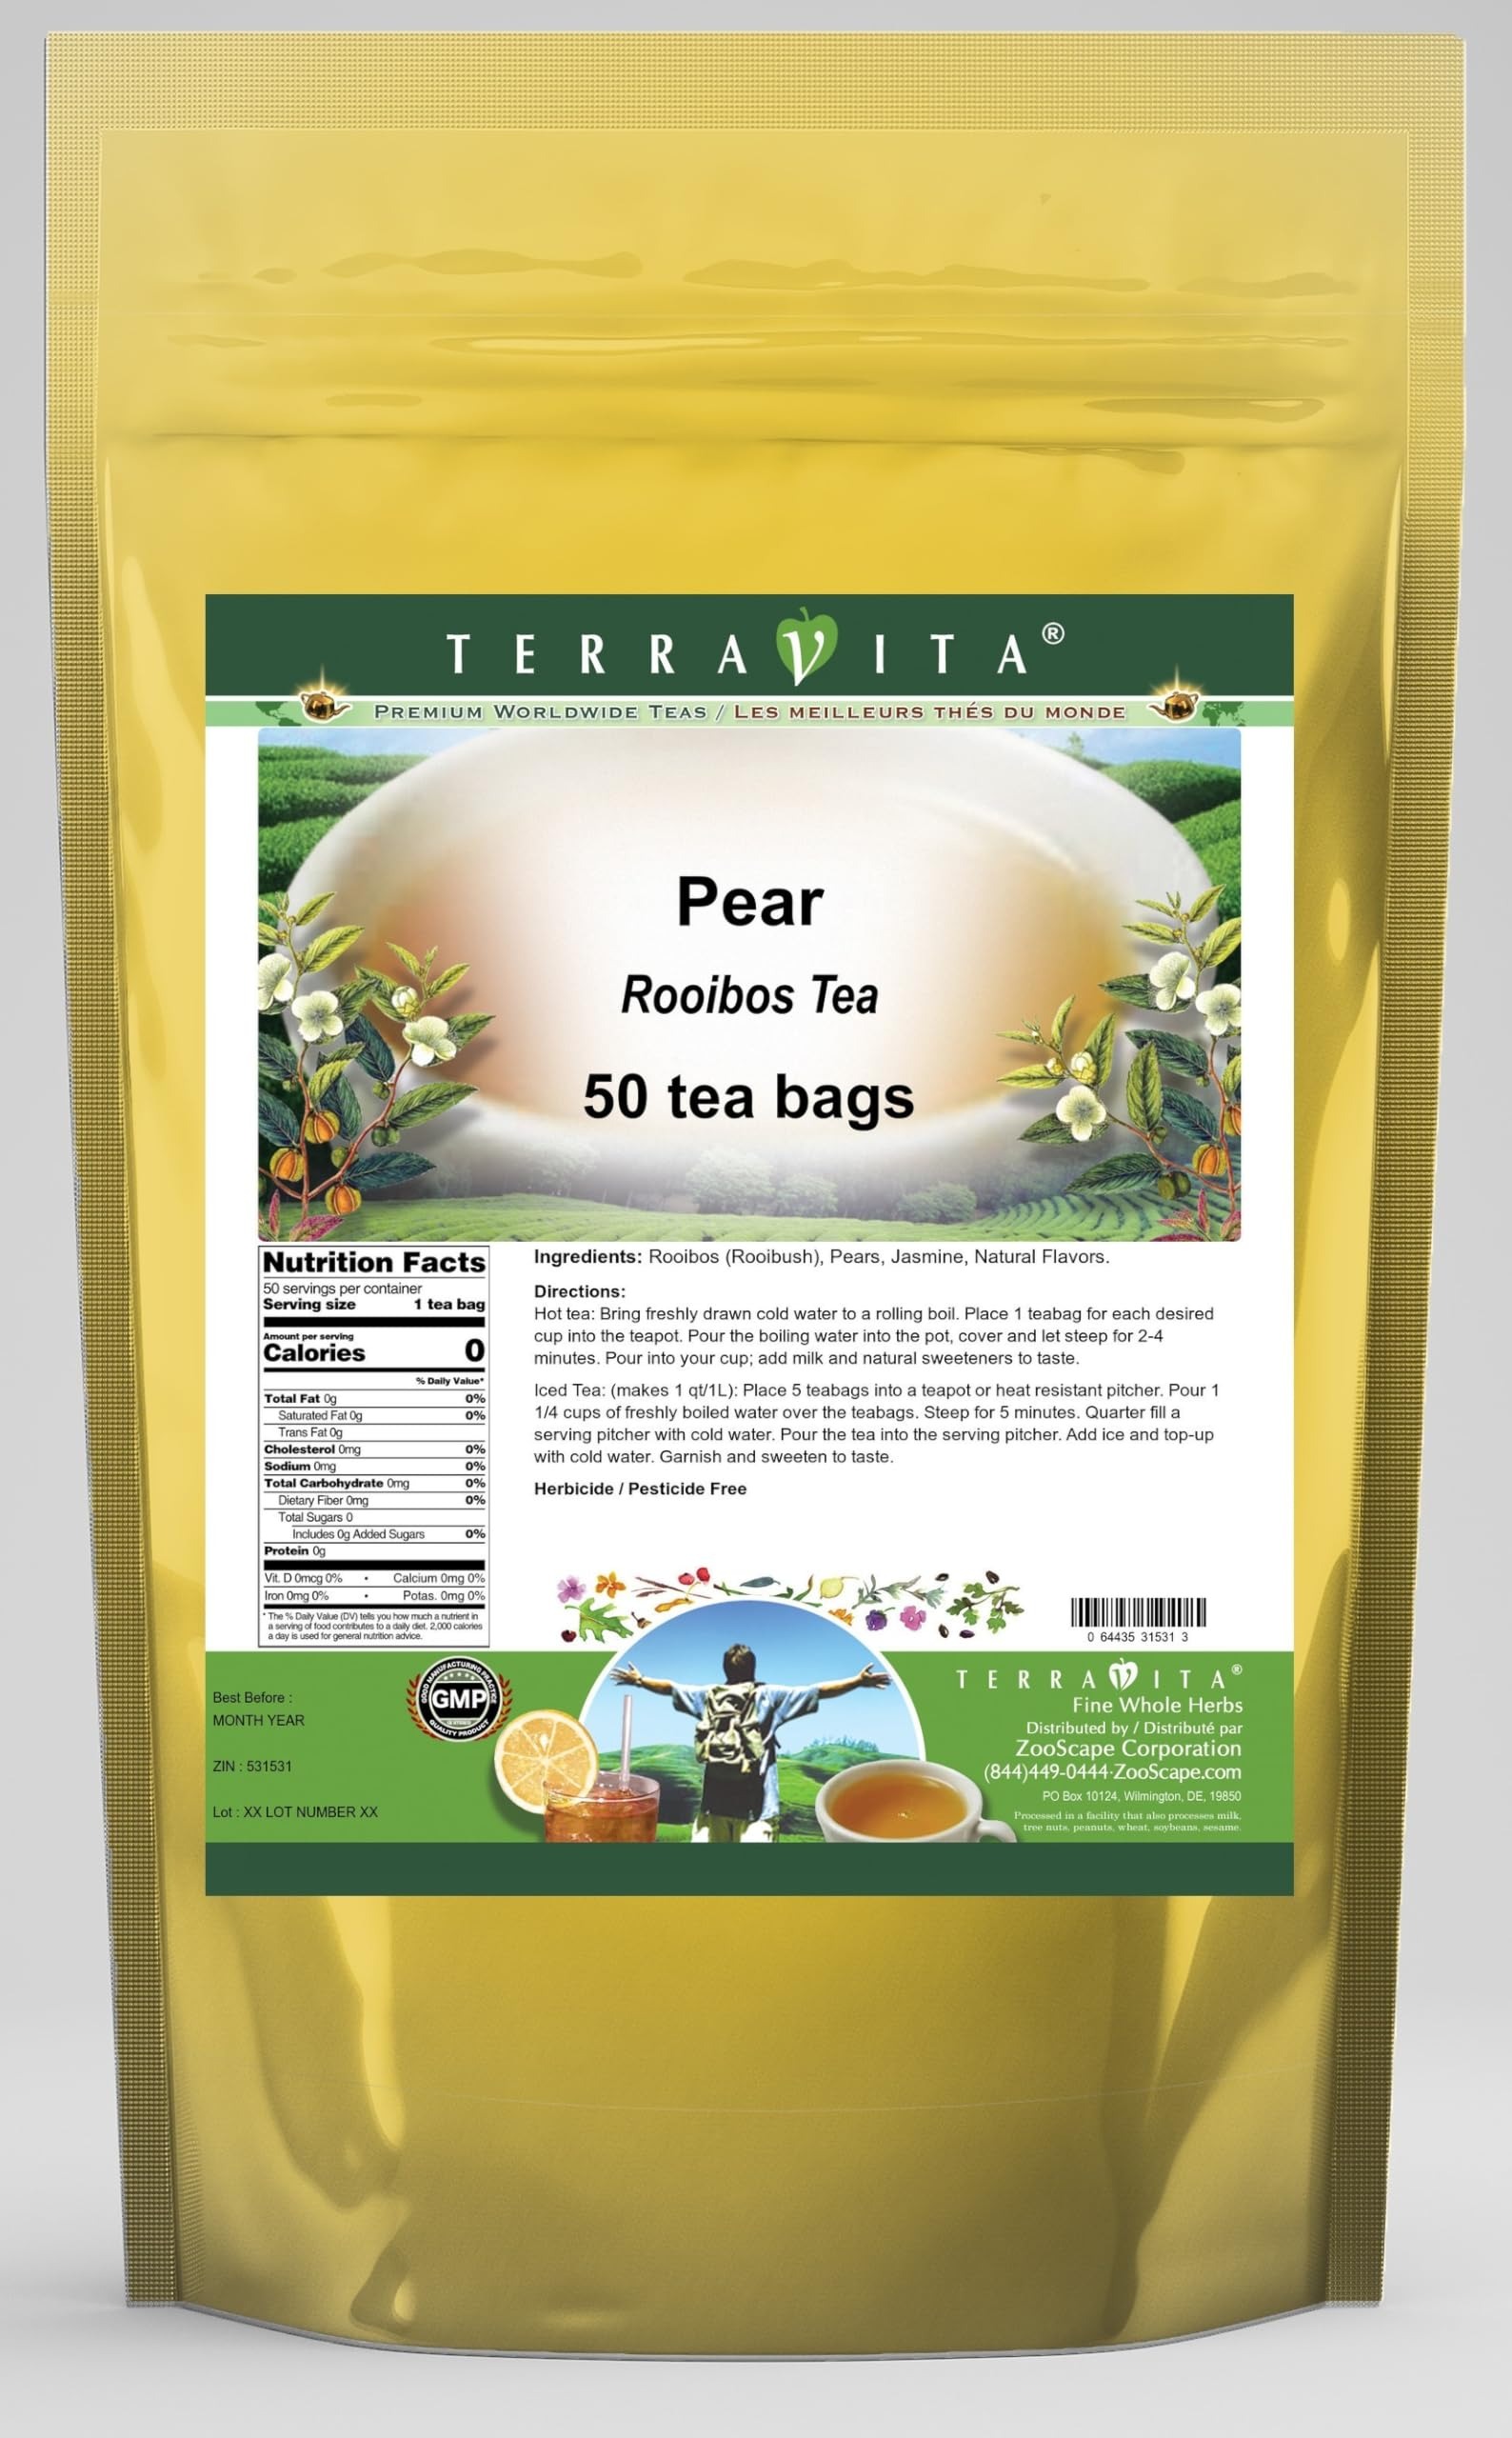
Item Name: Pear Rooibos Tea (50 tea bags, ZIN: 531531) - 2 Pack
Bullet Point 1: Our Pear Rooibos Tea is a delightful flavored Rooibos tea with Pears and Jasmine that you will really enjoy! The unique Pear aroma and taste is a delight! - Ingredients: Rooibos tea, Pears, Jasmine and Natural Pear Flavor.
Bullet Point 2: No fillers.
Bullet Point 3: Manufacturer: TerraVita
Bullet Point 4: Size: 50 tea bags
Bullet Point 5: Rooibos Tea Bags - Packed in a convenient upright pouch!
Product Description: Our Pear Rooibos Tea is a delightful flavored Rooibos tea with Pears and Jasmine that you will really enjoy! The unique Pear aroma and taste is a delight! - Ingredients: Rooibos tea, Pears, Jasmine and Natural Pear Flavor. - Hot tea brewing method: Bring freshly drawn cold water to a rolling boil. Place 1 teabag for each desired cup into the teapot. Pour the boiling water into the pot, cover and let steep for 2-4 minutes. Pour into your cup; add milk and natural sweeteners to taste. - Iced tea brewing method: (to make 1 liter/quart): Place 5 teabags into a teapot or heat resistant pitcher. Pour 1 1/4 cups of freshly boiled water over the teabags. Steep for 5 minutes. Quarter fill a serving pitcher with cold water. Pour the tea into the serving pitcher. Add ice and top-up with cold water. Garnish and sweeten to taste. - TerraVita is an exclusive line of premium-quality, natural source products that use only the finest, purest and most potent ingredients found around the world. TerraVita is hallmarked by the highest possible standards of purity, potency, stability and freshness. All of our products are prepared with the highest elements of quality control, from raw materials through the entire manufacturing process, up to and including the moment that the bottles or bags are sealed for freshness and shipped out to you. Our highest possible standards are certified by independent laboratories and backed by our personal guarantee. - TerraVita exists to meet and ensure your family's health and wellness without the harmful effects of chemicals and health products. We strive to make all of our products affordable and reliable and are constantly searching the market to maintain our affordability and to look for new ways to serve you and the ones you love. TerraVita has become a
Value: 100.0
Unit: Count

Price: 59.2